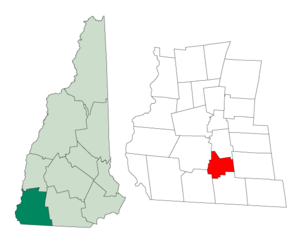
Troy est une municipalité américaine située dans le comté de Cheshire au New Hampshire. Selon le recensement de 2010, sa population est de 2 145 habitants, dont 1 221 à Troy CDP.